Catharine Furnace

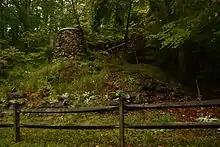
Ruins of the blast furnace at Catharine Furnace.

In July 1862, Charles C. Wellford was imprisoned by the federal government, but released after six weeks in custody. He later moved his family to Catharine Furnace when his house in the city was damaged during the battle of Fredericksburg. The battle of Chancellorsville raged around the furnace complex. Wellford had to run into the woods when federal soldiers early in the battle searched his house for enemies and food. Stonewall Jackson's flanking movement began at Catharine Furnace. The movement took place along cart roads that Wellford had told Stonewall's topographical engineer Jedediah Hotchkiss about, and was guided by Wellford's son, Charles B. Wellford. The Union Army believed Stonewall was retreating and opened artillery fire after them, forcing Wellford's wife and daughters to flee the bursting shells. A small confederate regiment held a defensive line at the furnace in order to buy time for Stonewall's flanking movement and fighting took place among the furnace buildings.